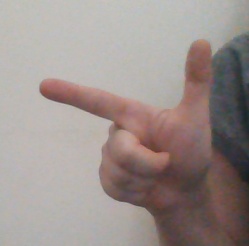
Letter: yaa